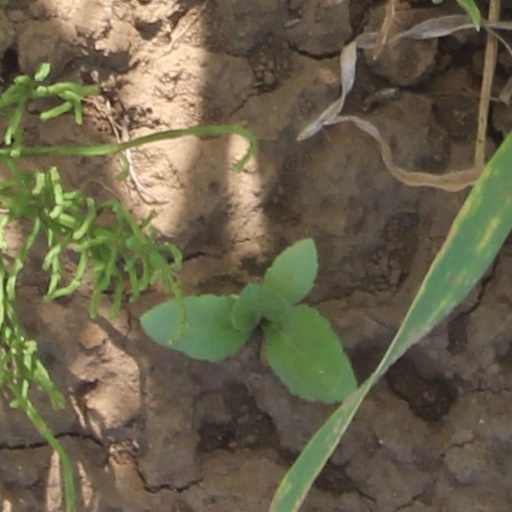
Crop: wheat